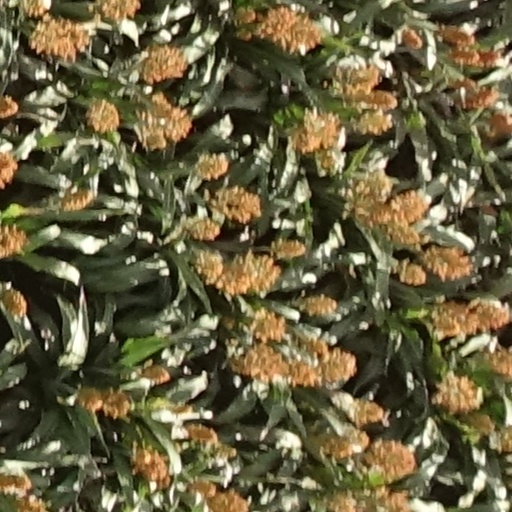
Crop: sorghum